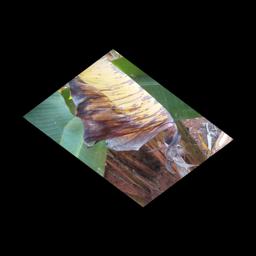
Label: MALBHOG LEAF